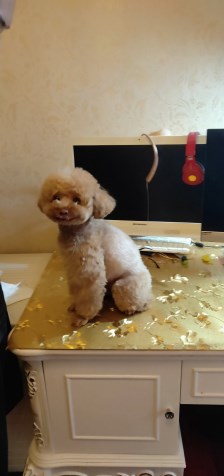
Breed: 7449-n000128-teddy